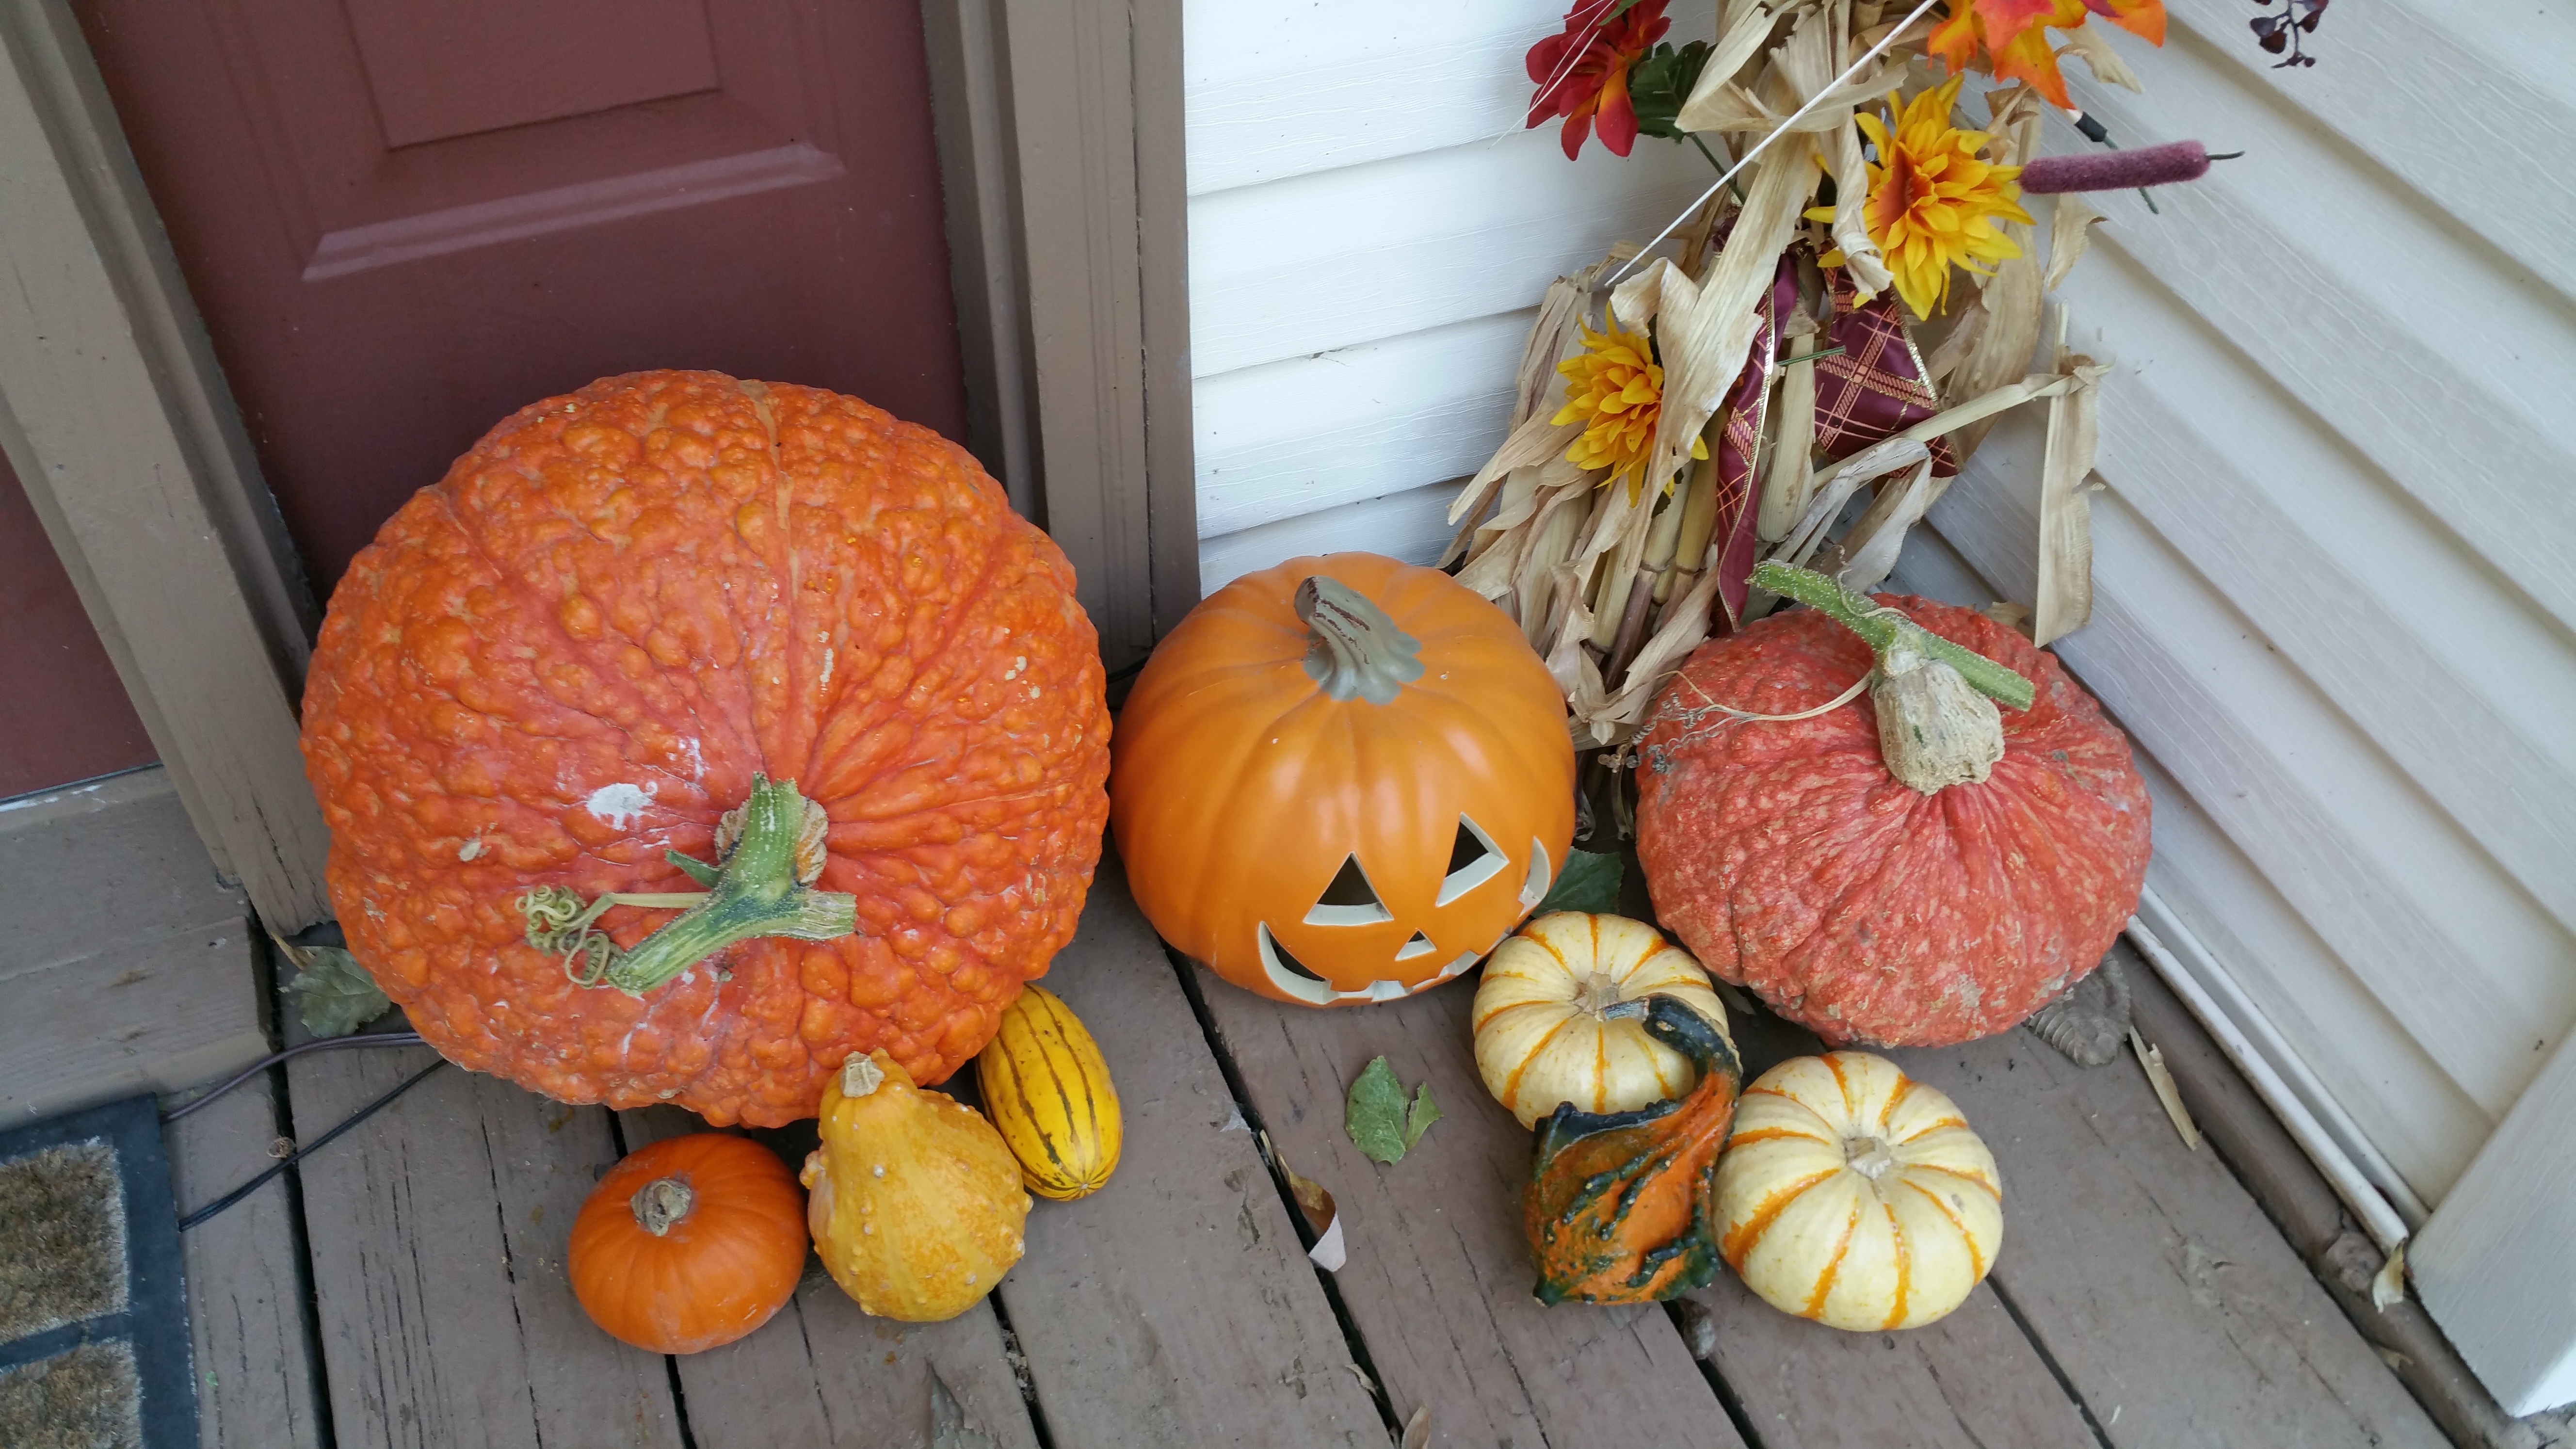
fall, flower, decoration, orange, harvest, produce, autumn, pumpkin, holiday, season, squash, gourd, jack o lantern, calabaza, carving, october, pumpkins, cucurbita, winter squash